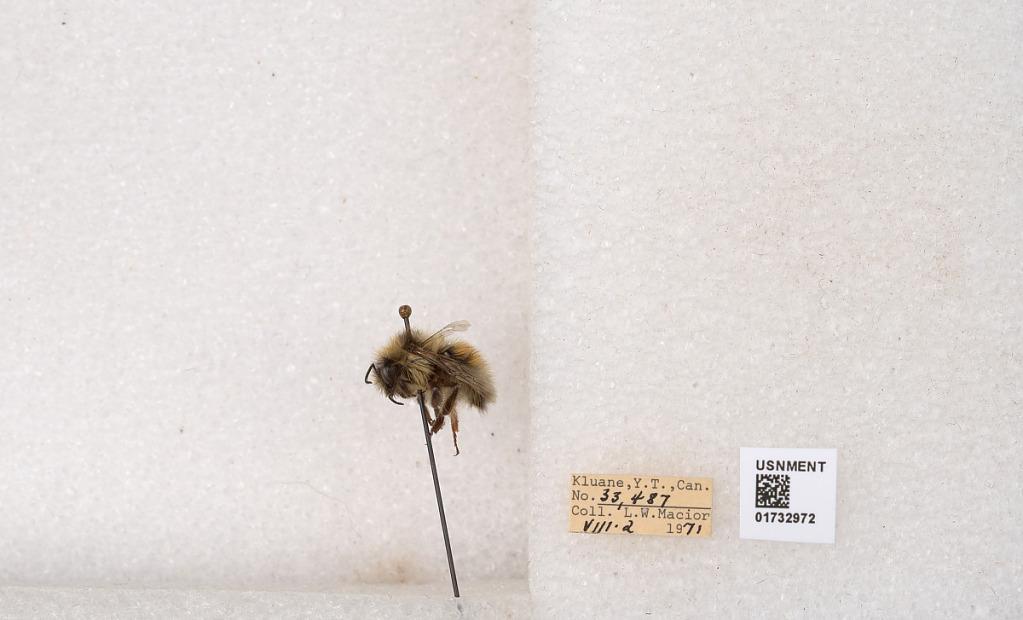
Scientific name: Bombus (Pyrobombus) sylvicola Kirby
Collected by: L. Macior
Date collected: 1971-8-2
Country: Canada
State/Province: Yukon Teritory
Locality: Kluane National Park and Reserve
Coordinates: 60.7493, -139.504